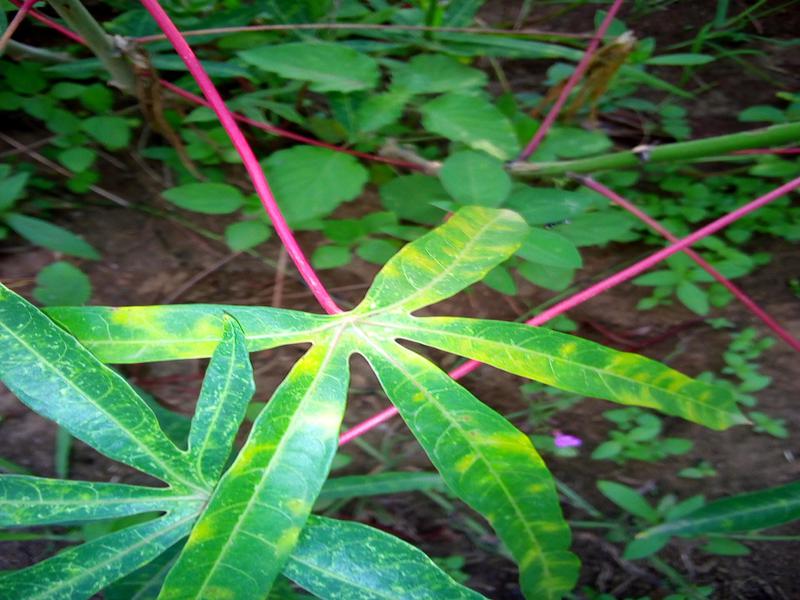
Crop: cassava
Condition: brown_streak_disease